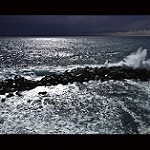
Label: sea